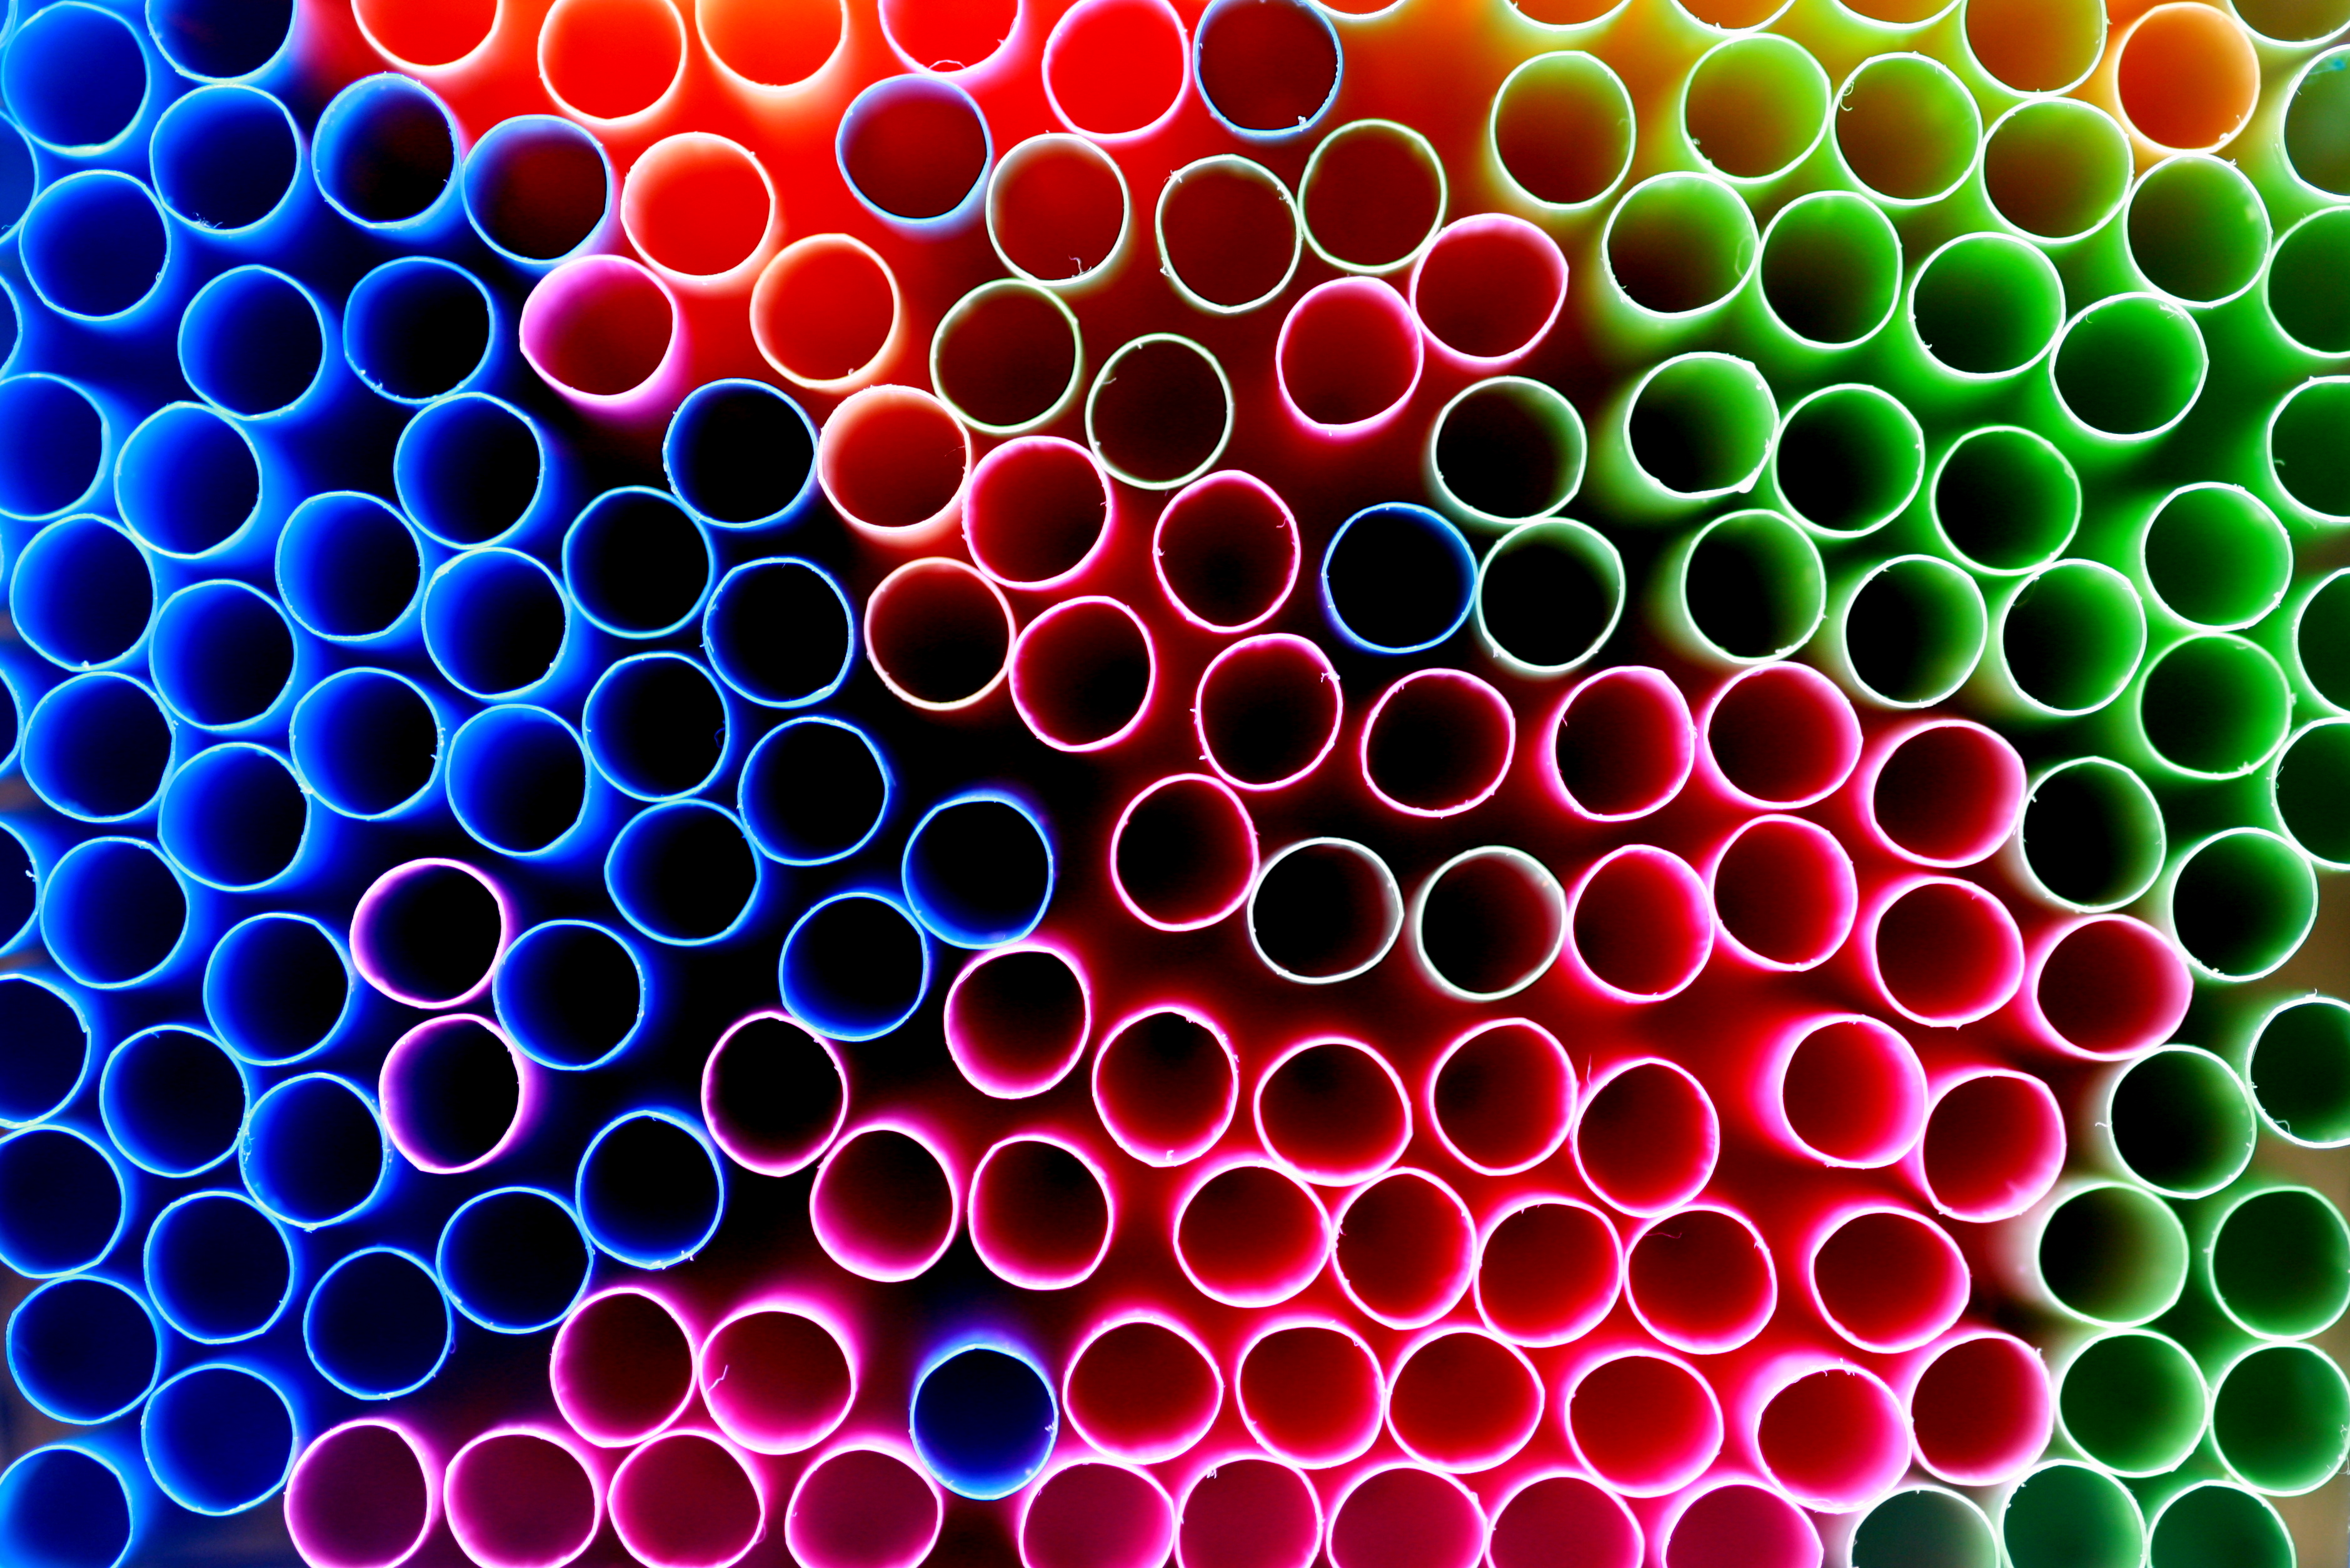
abstract, texture, petal, pattern, line, red, colourful, color, colorful, circle, straws, font, art, design, net, circles, tubes, shape, close up view